Marl prairie

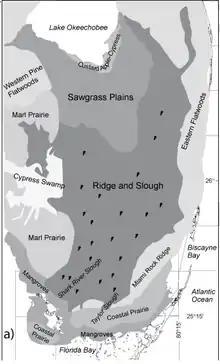
Marl Prairie locations in the Florida Everglades

Marl prairies are wet prairies that allow for a slow seepage of overland water and exist in the Everglades, usually bordering deeper sloughs, and contain low-growth vegetation.